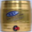
Label: can